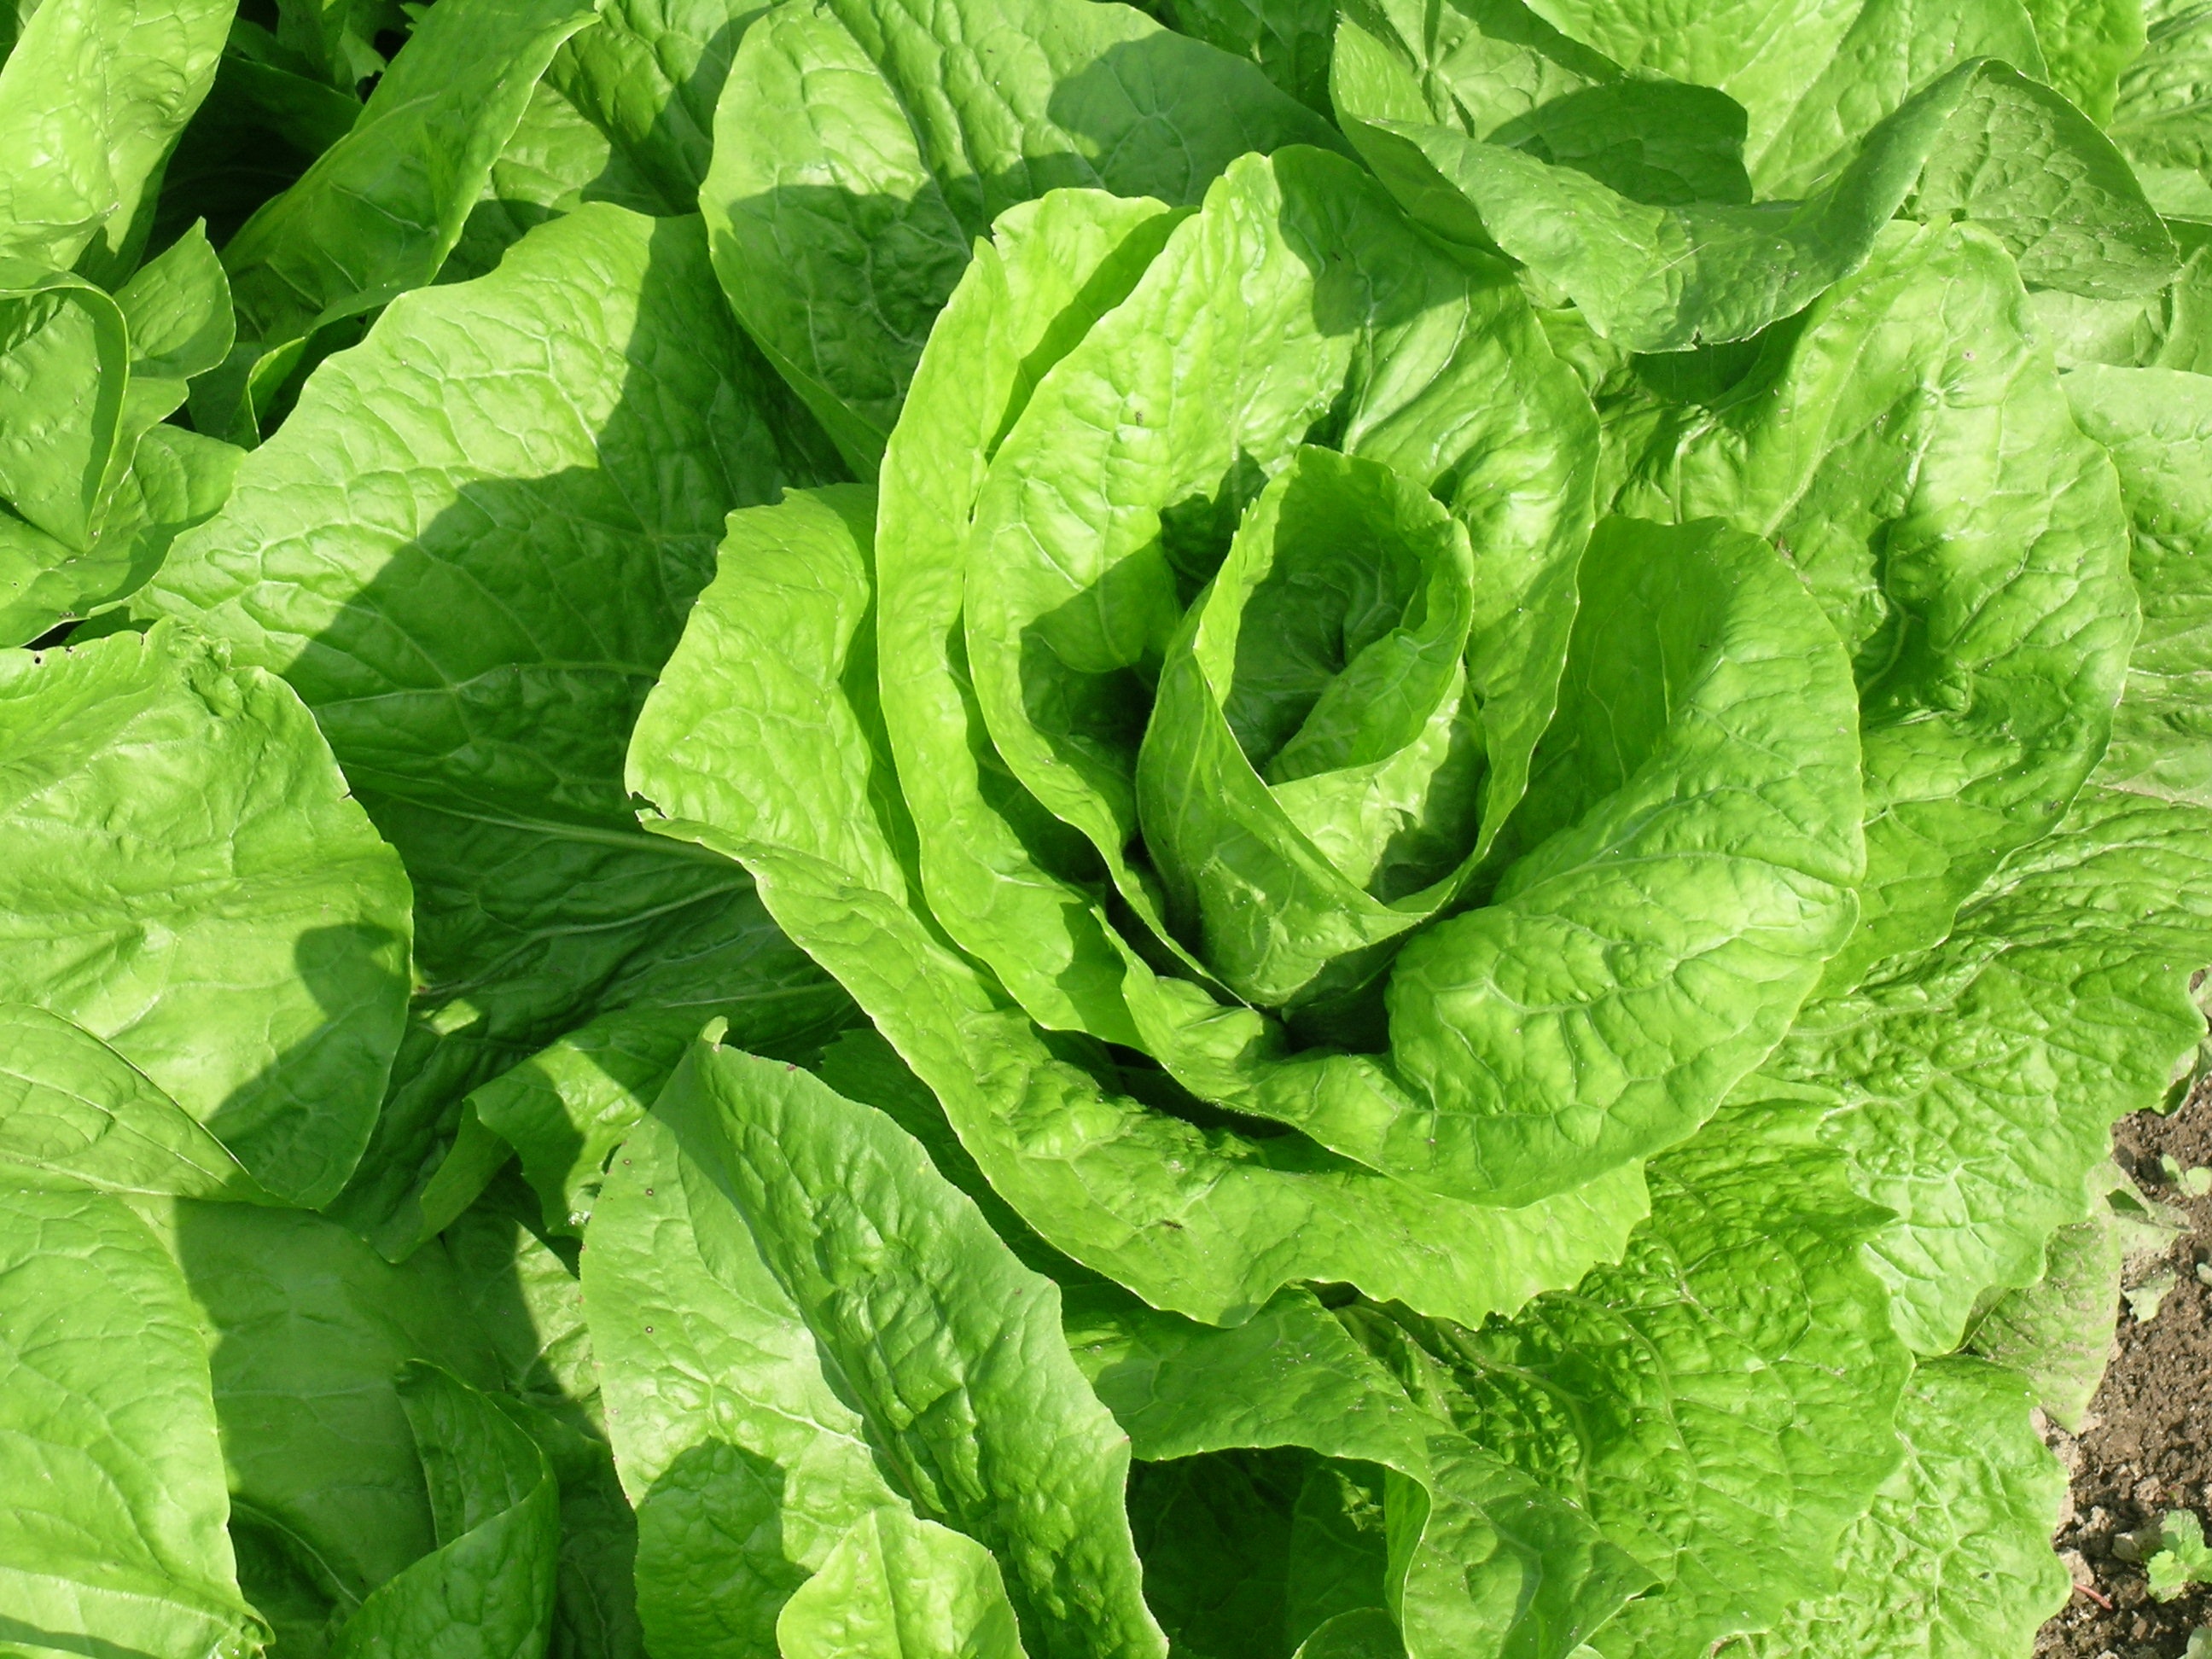
leaf, food, salad, green, produce, vegetable, garden, vegetables, horticulture, brassica, collard greens, chard, annual plant, mustard plant, leaf vegetable, rapini, komatsuna, malabar spinach